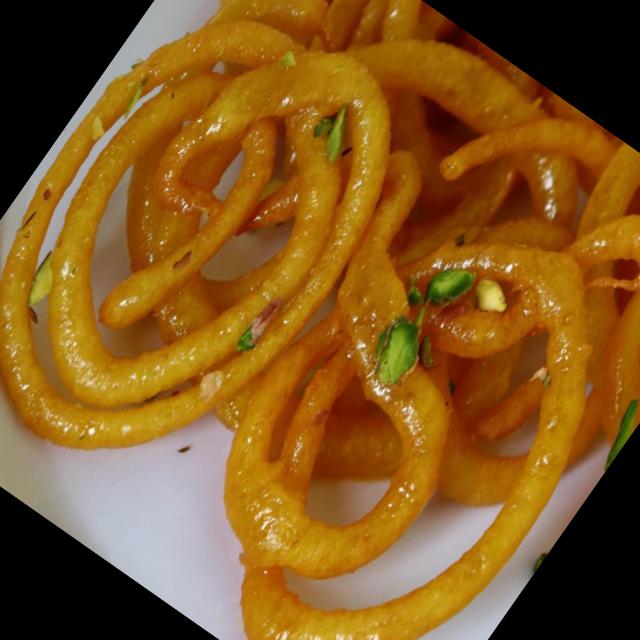
Dish: jalebi